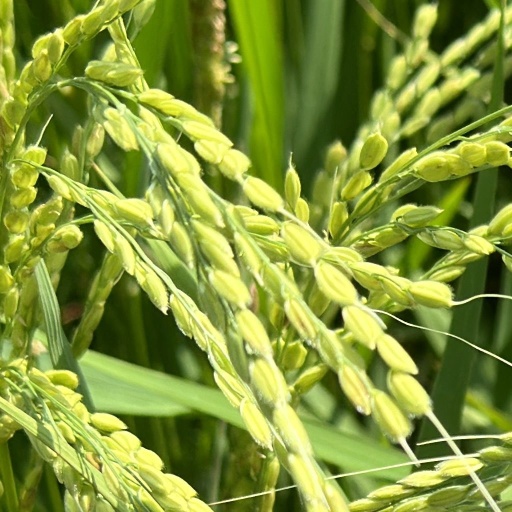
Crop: rice